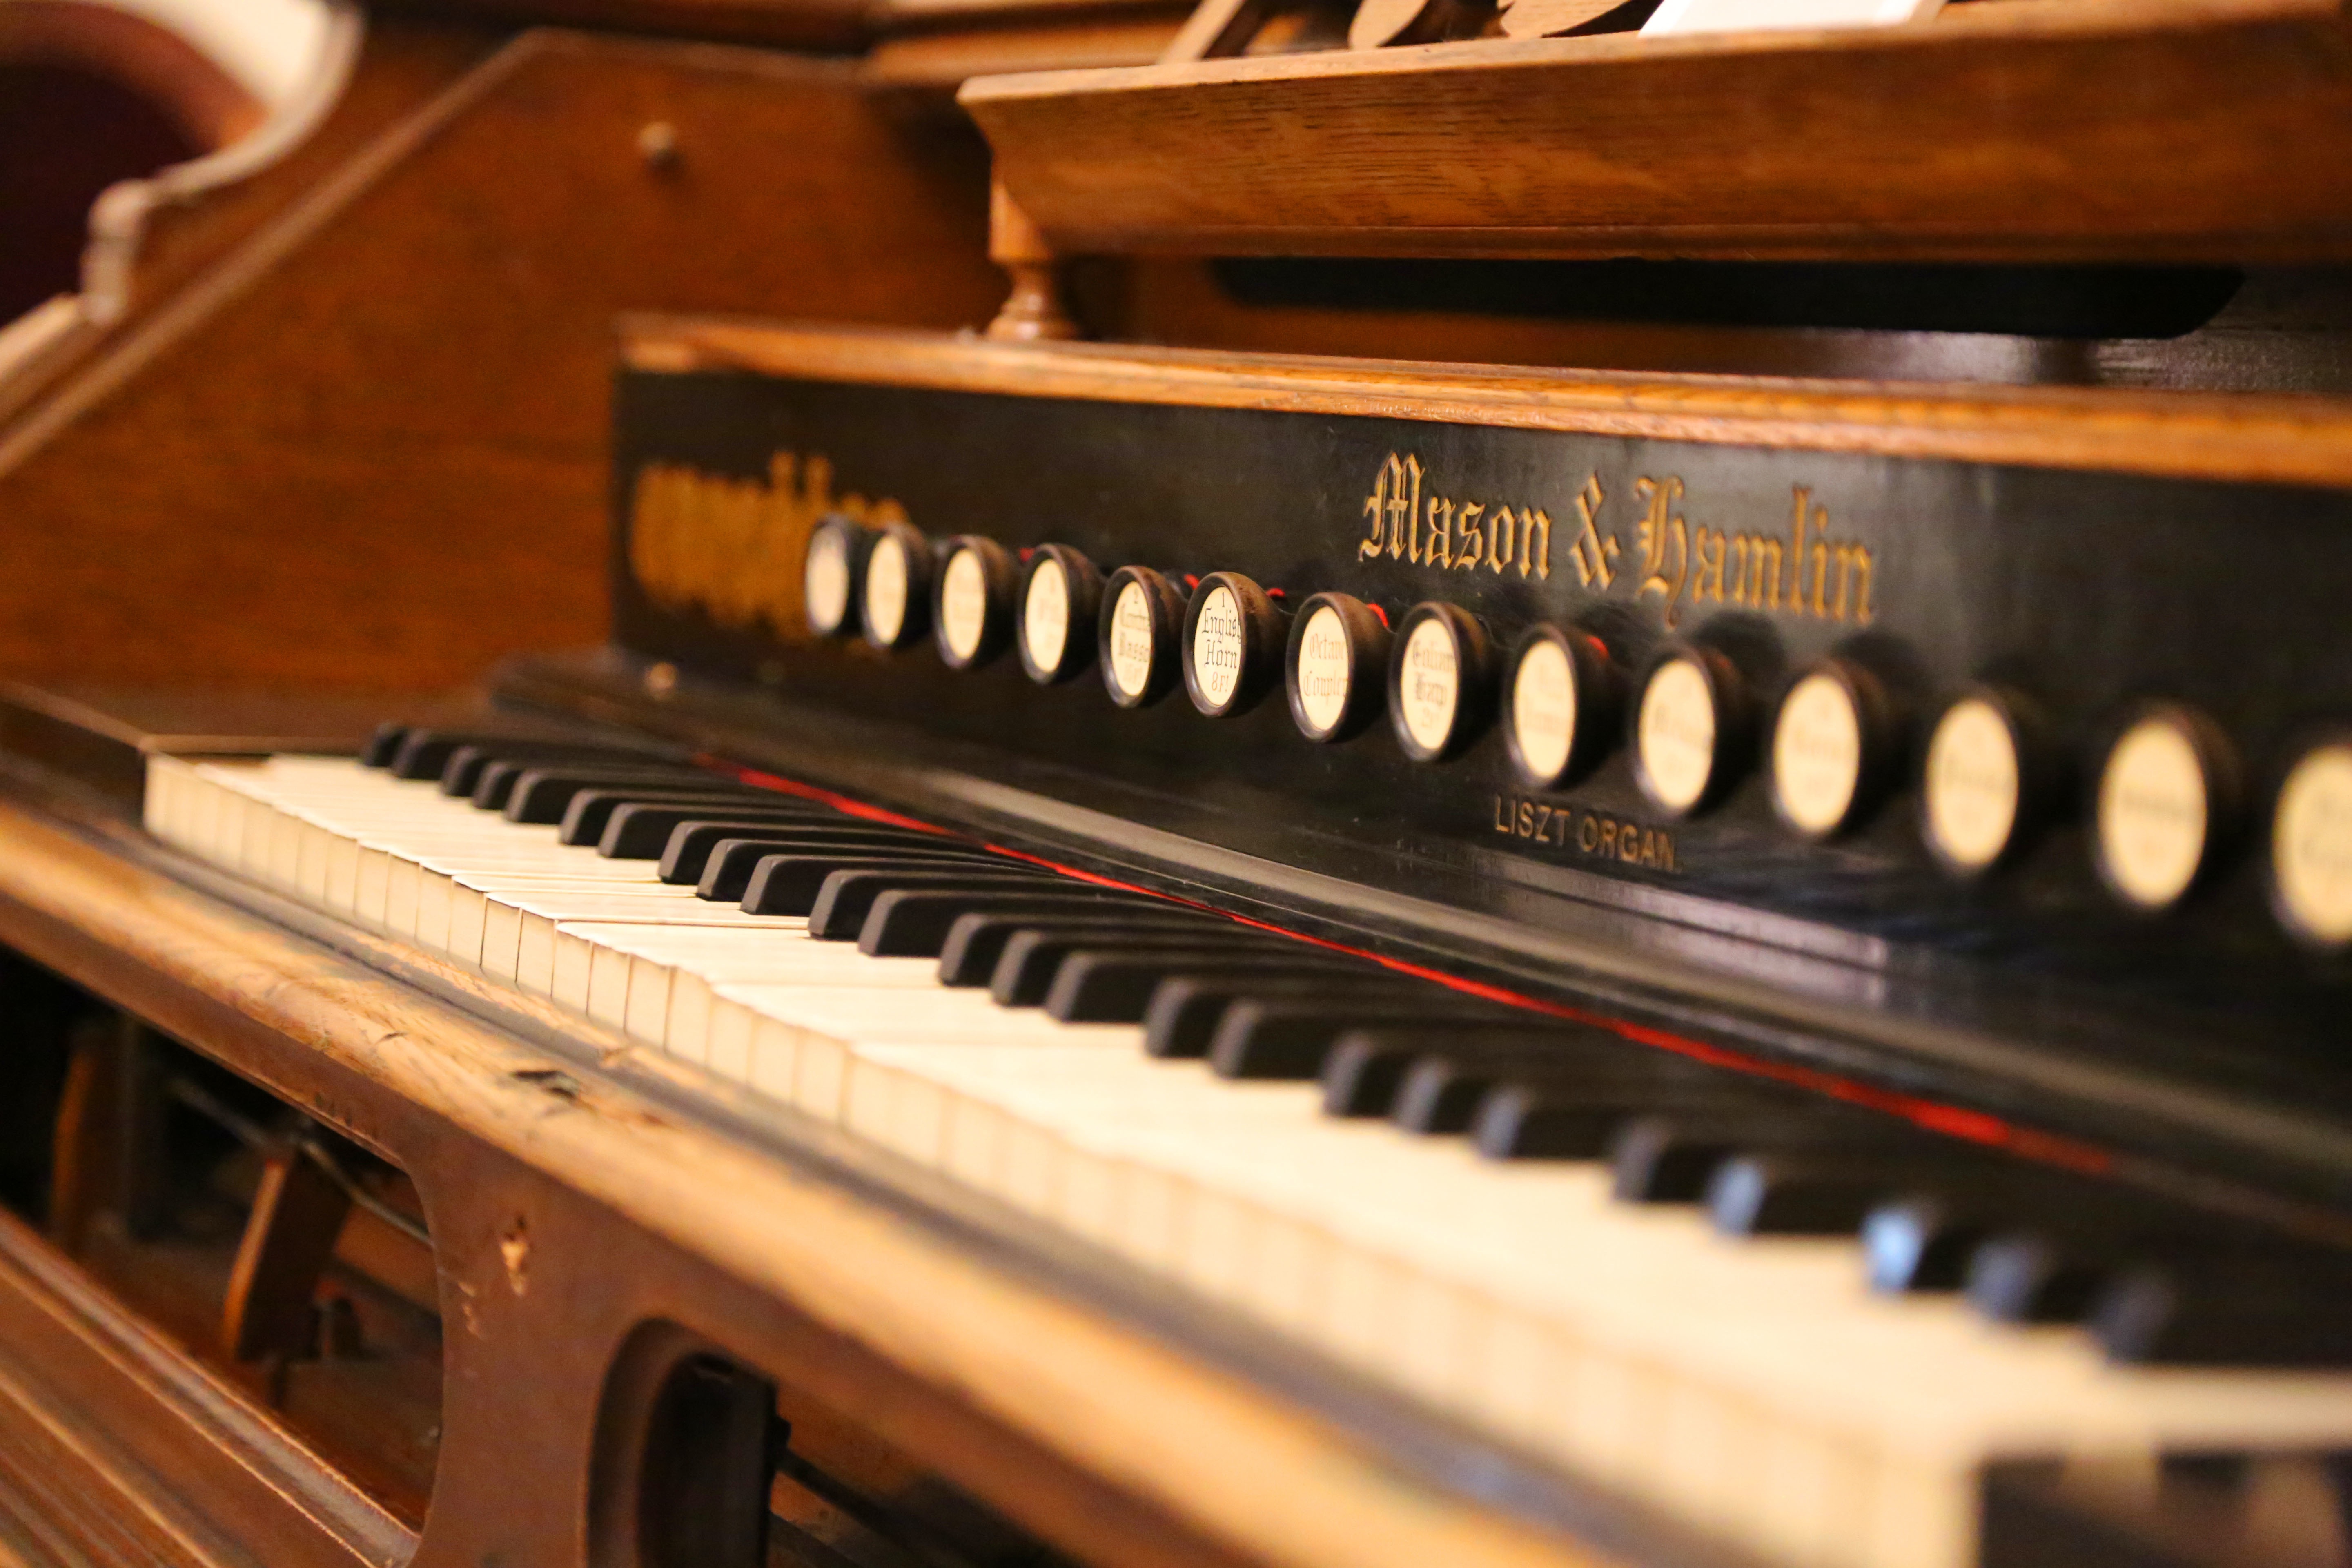
keyboard, technology, piano, musical instrument, organ, string instrument, digital piano, electronic device, musical keyboard, computer component, electronic instrument, electric piano, electronic keyboard, player piano, fortepiano, celesta, nord electro